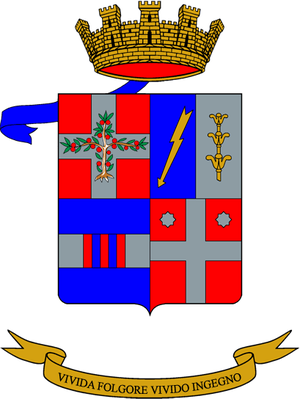
La liste des régiments de l'armée de terre italienne